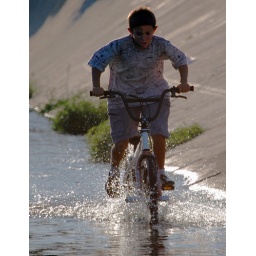
The other boy riding bike in LA river shallows